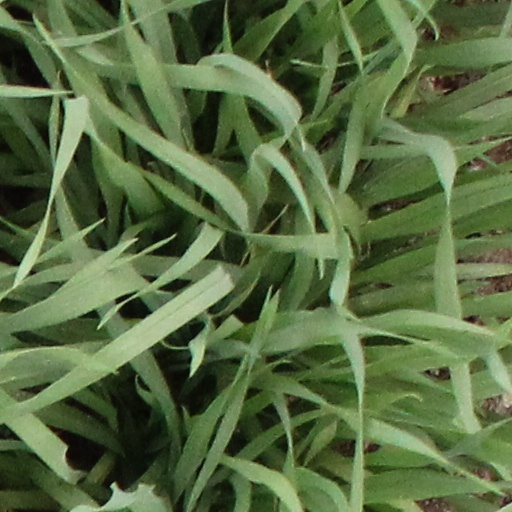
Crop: wheat